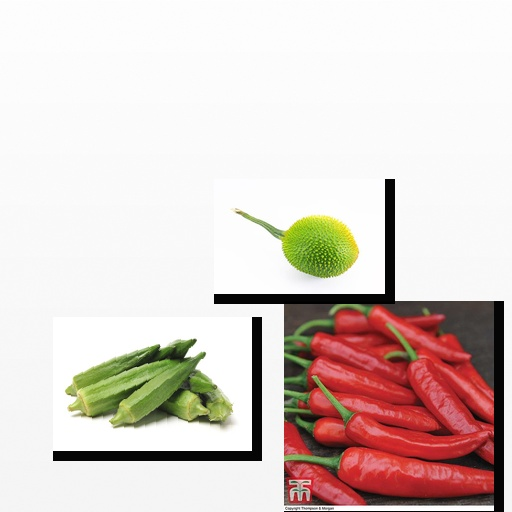
Food items: spiny_gourd, okra, chili_pepper